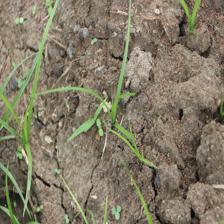
Label: Grass